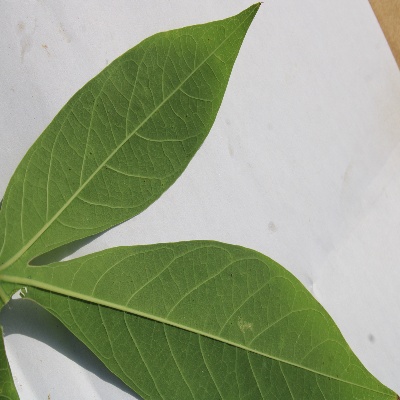
Crop: Cassava
Condition: healthy